Transatlantic flight

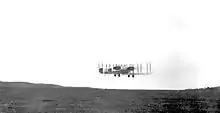
Alcock and Brown made the first non-stop transatlantic flight in June 1919. They took off from St John's, Newfoundland, and landed in Clifden, County Galway, Ireland.

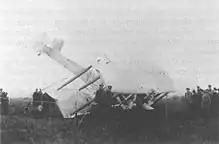
The plane of Alcock and Brown having landed in Ireland. While the touchdown had been smooth, the plane had landed on a peat bog and not grass as Alcock had thought, and as the plane ran on it eventually sank axle-deep, pivoting over its wheels.

During 14–15 June 1919, the British aviators Alcock and Brown made the first non-stop transatlantic flight. During the War, Alcock resolved to fly the Atlantic, and after the war, he approached the Vickers engineering and aviation firm at Weybridge, which had considered entering its Vickers Vimy IV twin-engined bomber in the competition but had not yet found a pilot. Alcock's enthusiasm impressed Vickers's team, and he was appointed as its pilot. Work began on converting the Vimy for the long flight, replacing its bomb racks with extra petrol tanks. Shortly afterwards Brown, who was unemployed, approached Vickers seeking a post and his knowledge of long-distance navigation convinced them to take him on as Alcock's navigator.